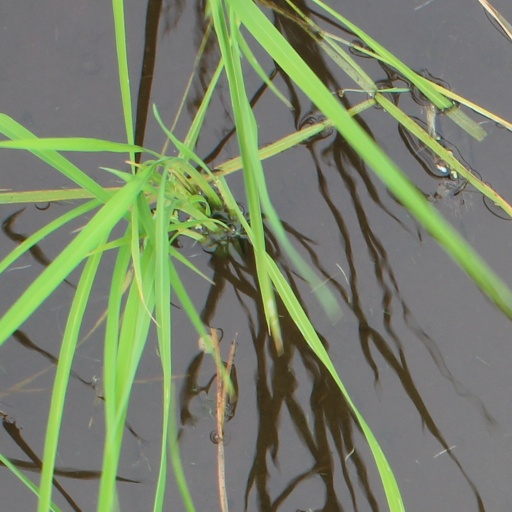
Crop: rice